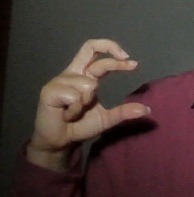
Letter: thal